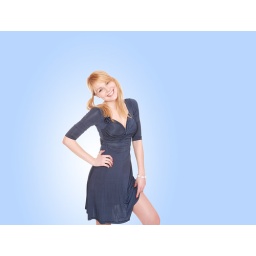
Beautiful young woman in dress posing over blue background.